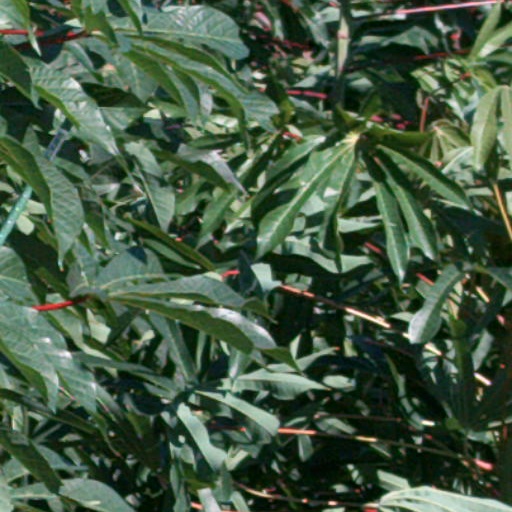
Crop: cassava